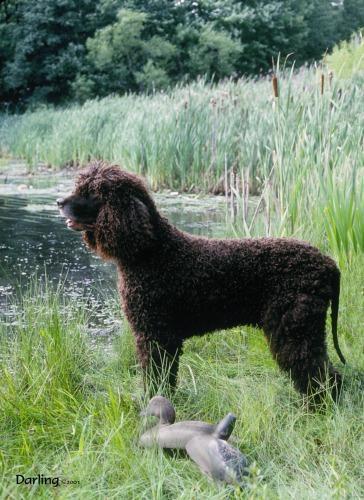
Irish_water_spaniel